Amor de hombre

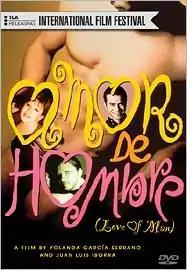

Amor de hombre (also known as Love of a Man in English-speaking markets) is a 1997 Spanish gay-themed drama film directed by Yolanda García Serrano and Juan Luis Iborra. The close friendship between a gay man and a straight woman is challenged when another man enters the picture, and the friends each fall for him.